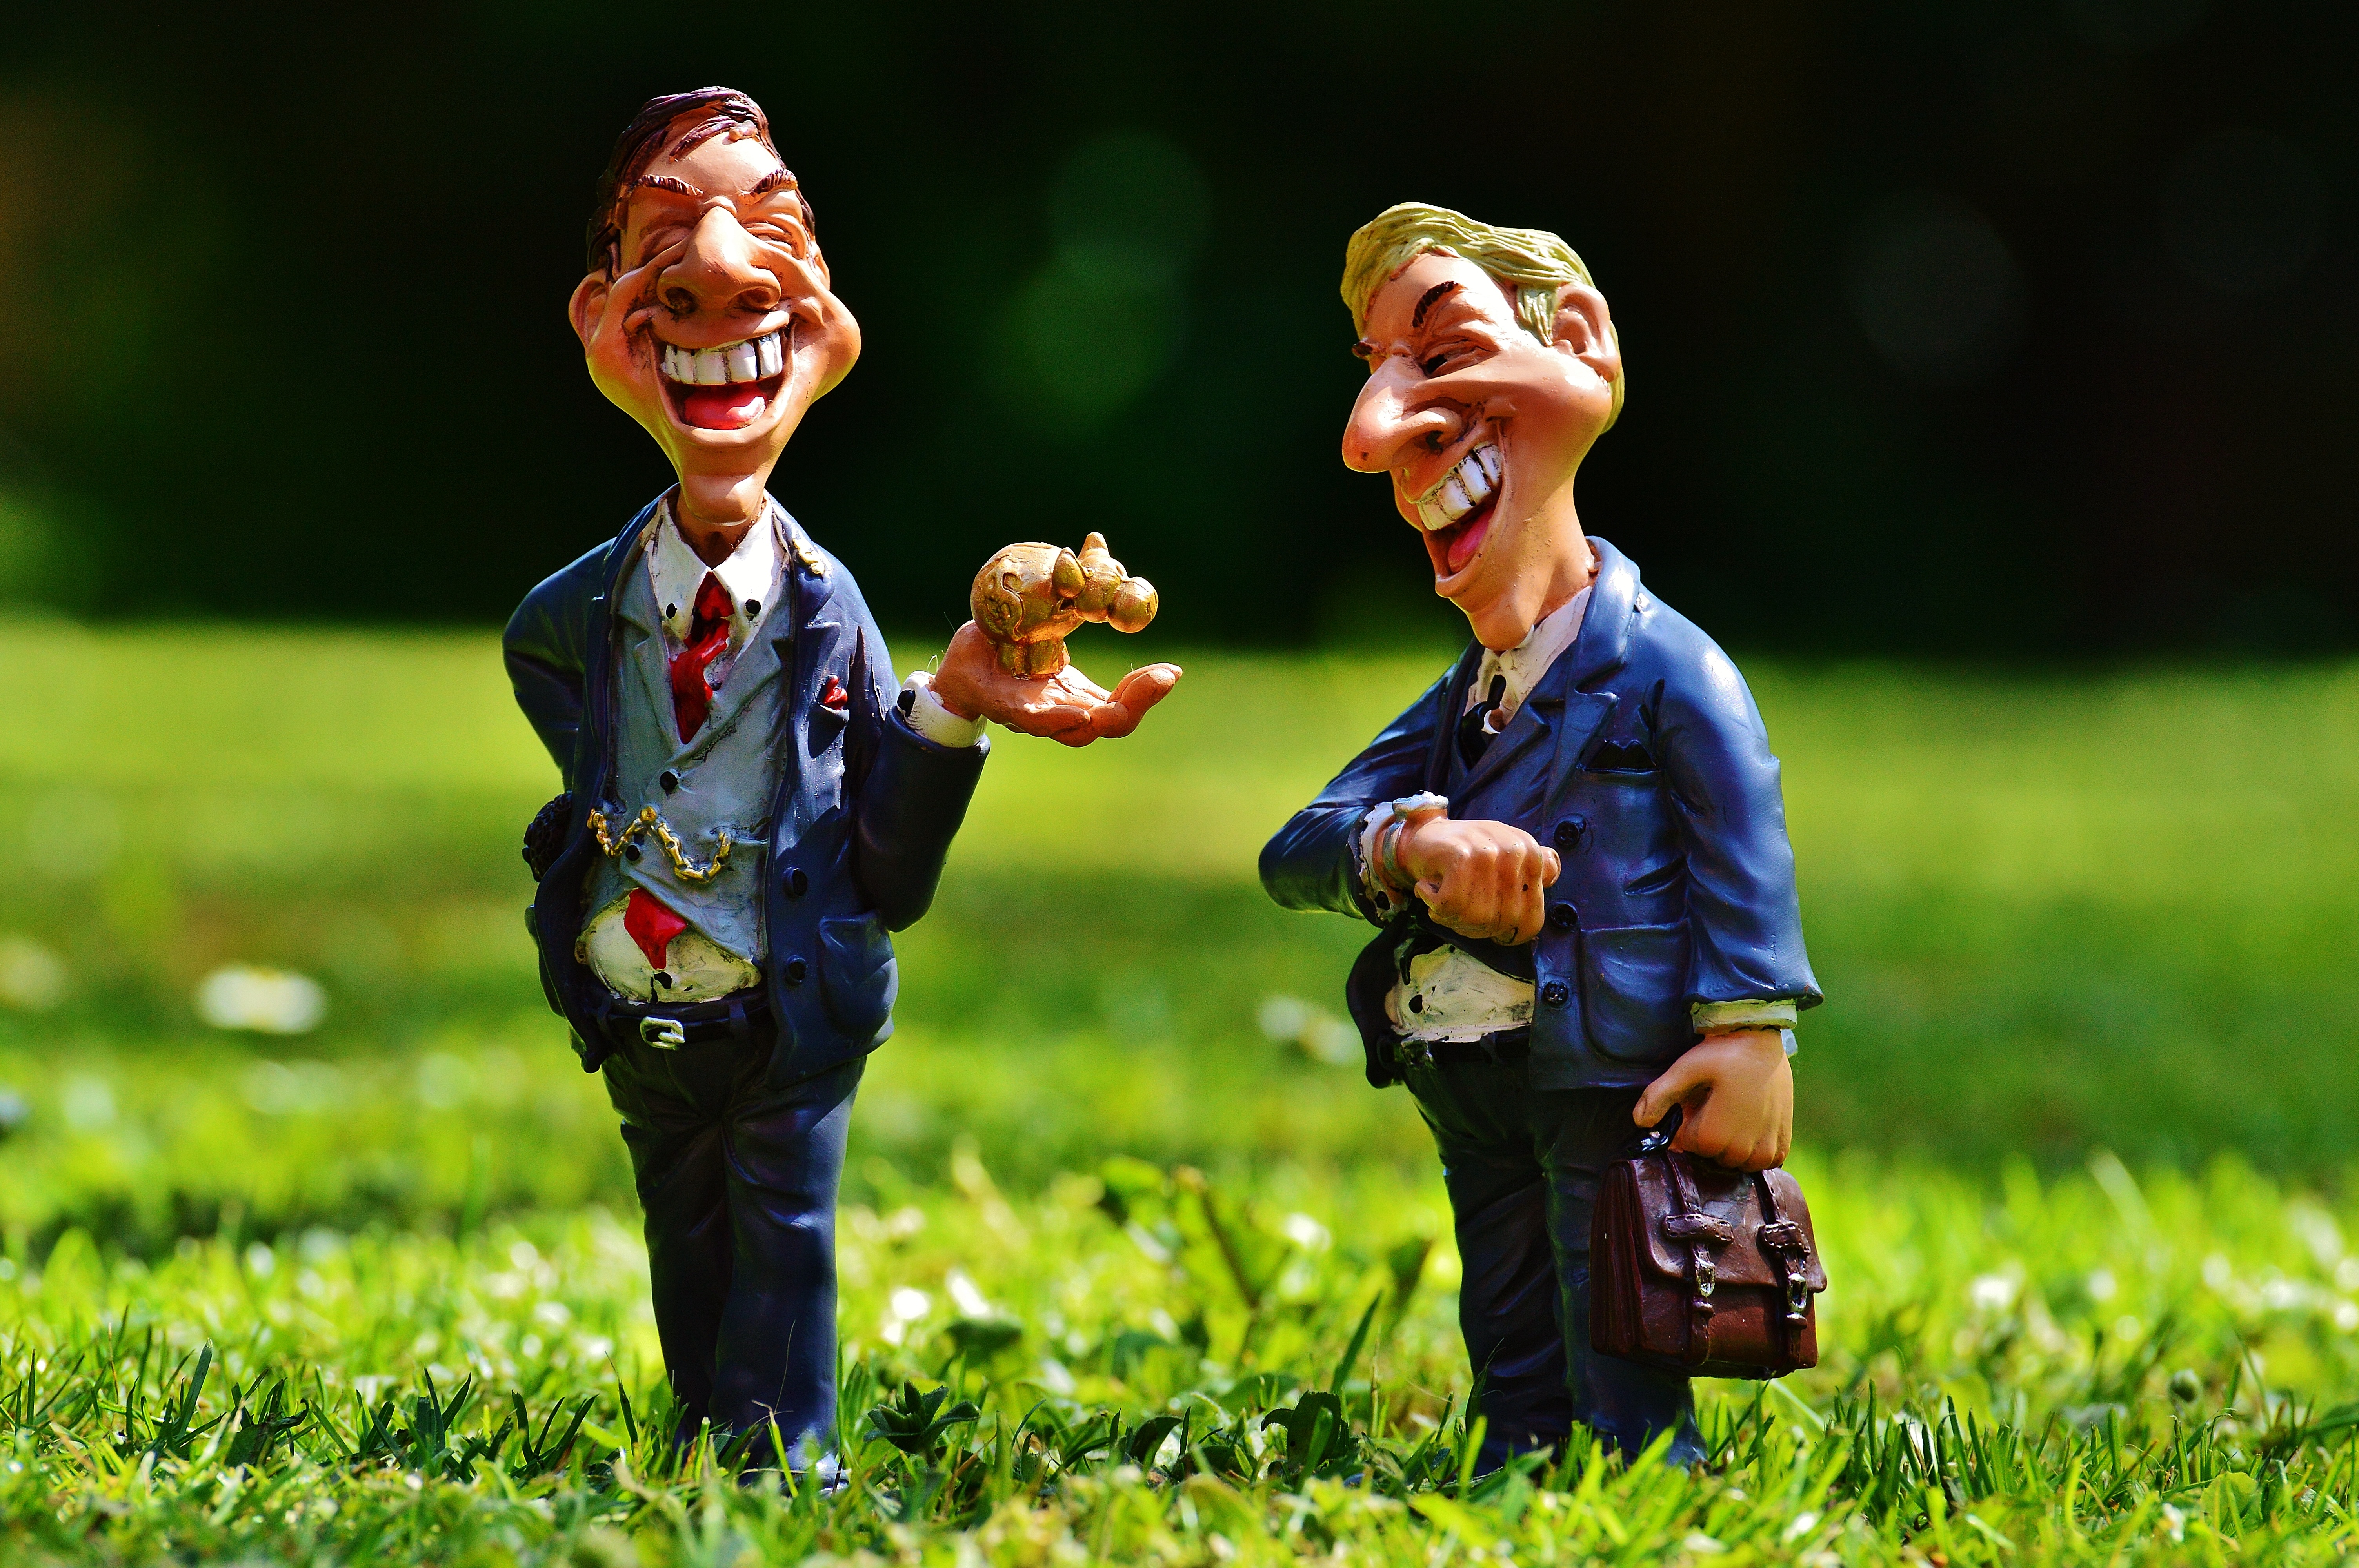
person, people, lawn, meeting, child, business, toy, laugh, wrist watch, fun, figure, shops, funny, businessman, time of, dates, on time, profit, time is money